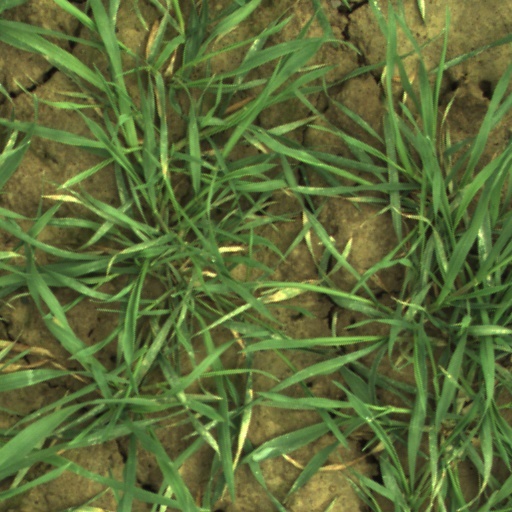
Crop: wheat